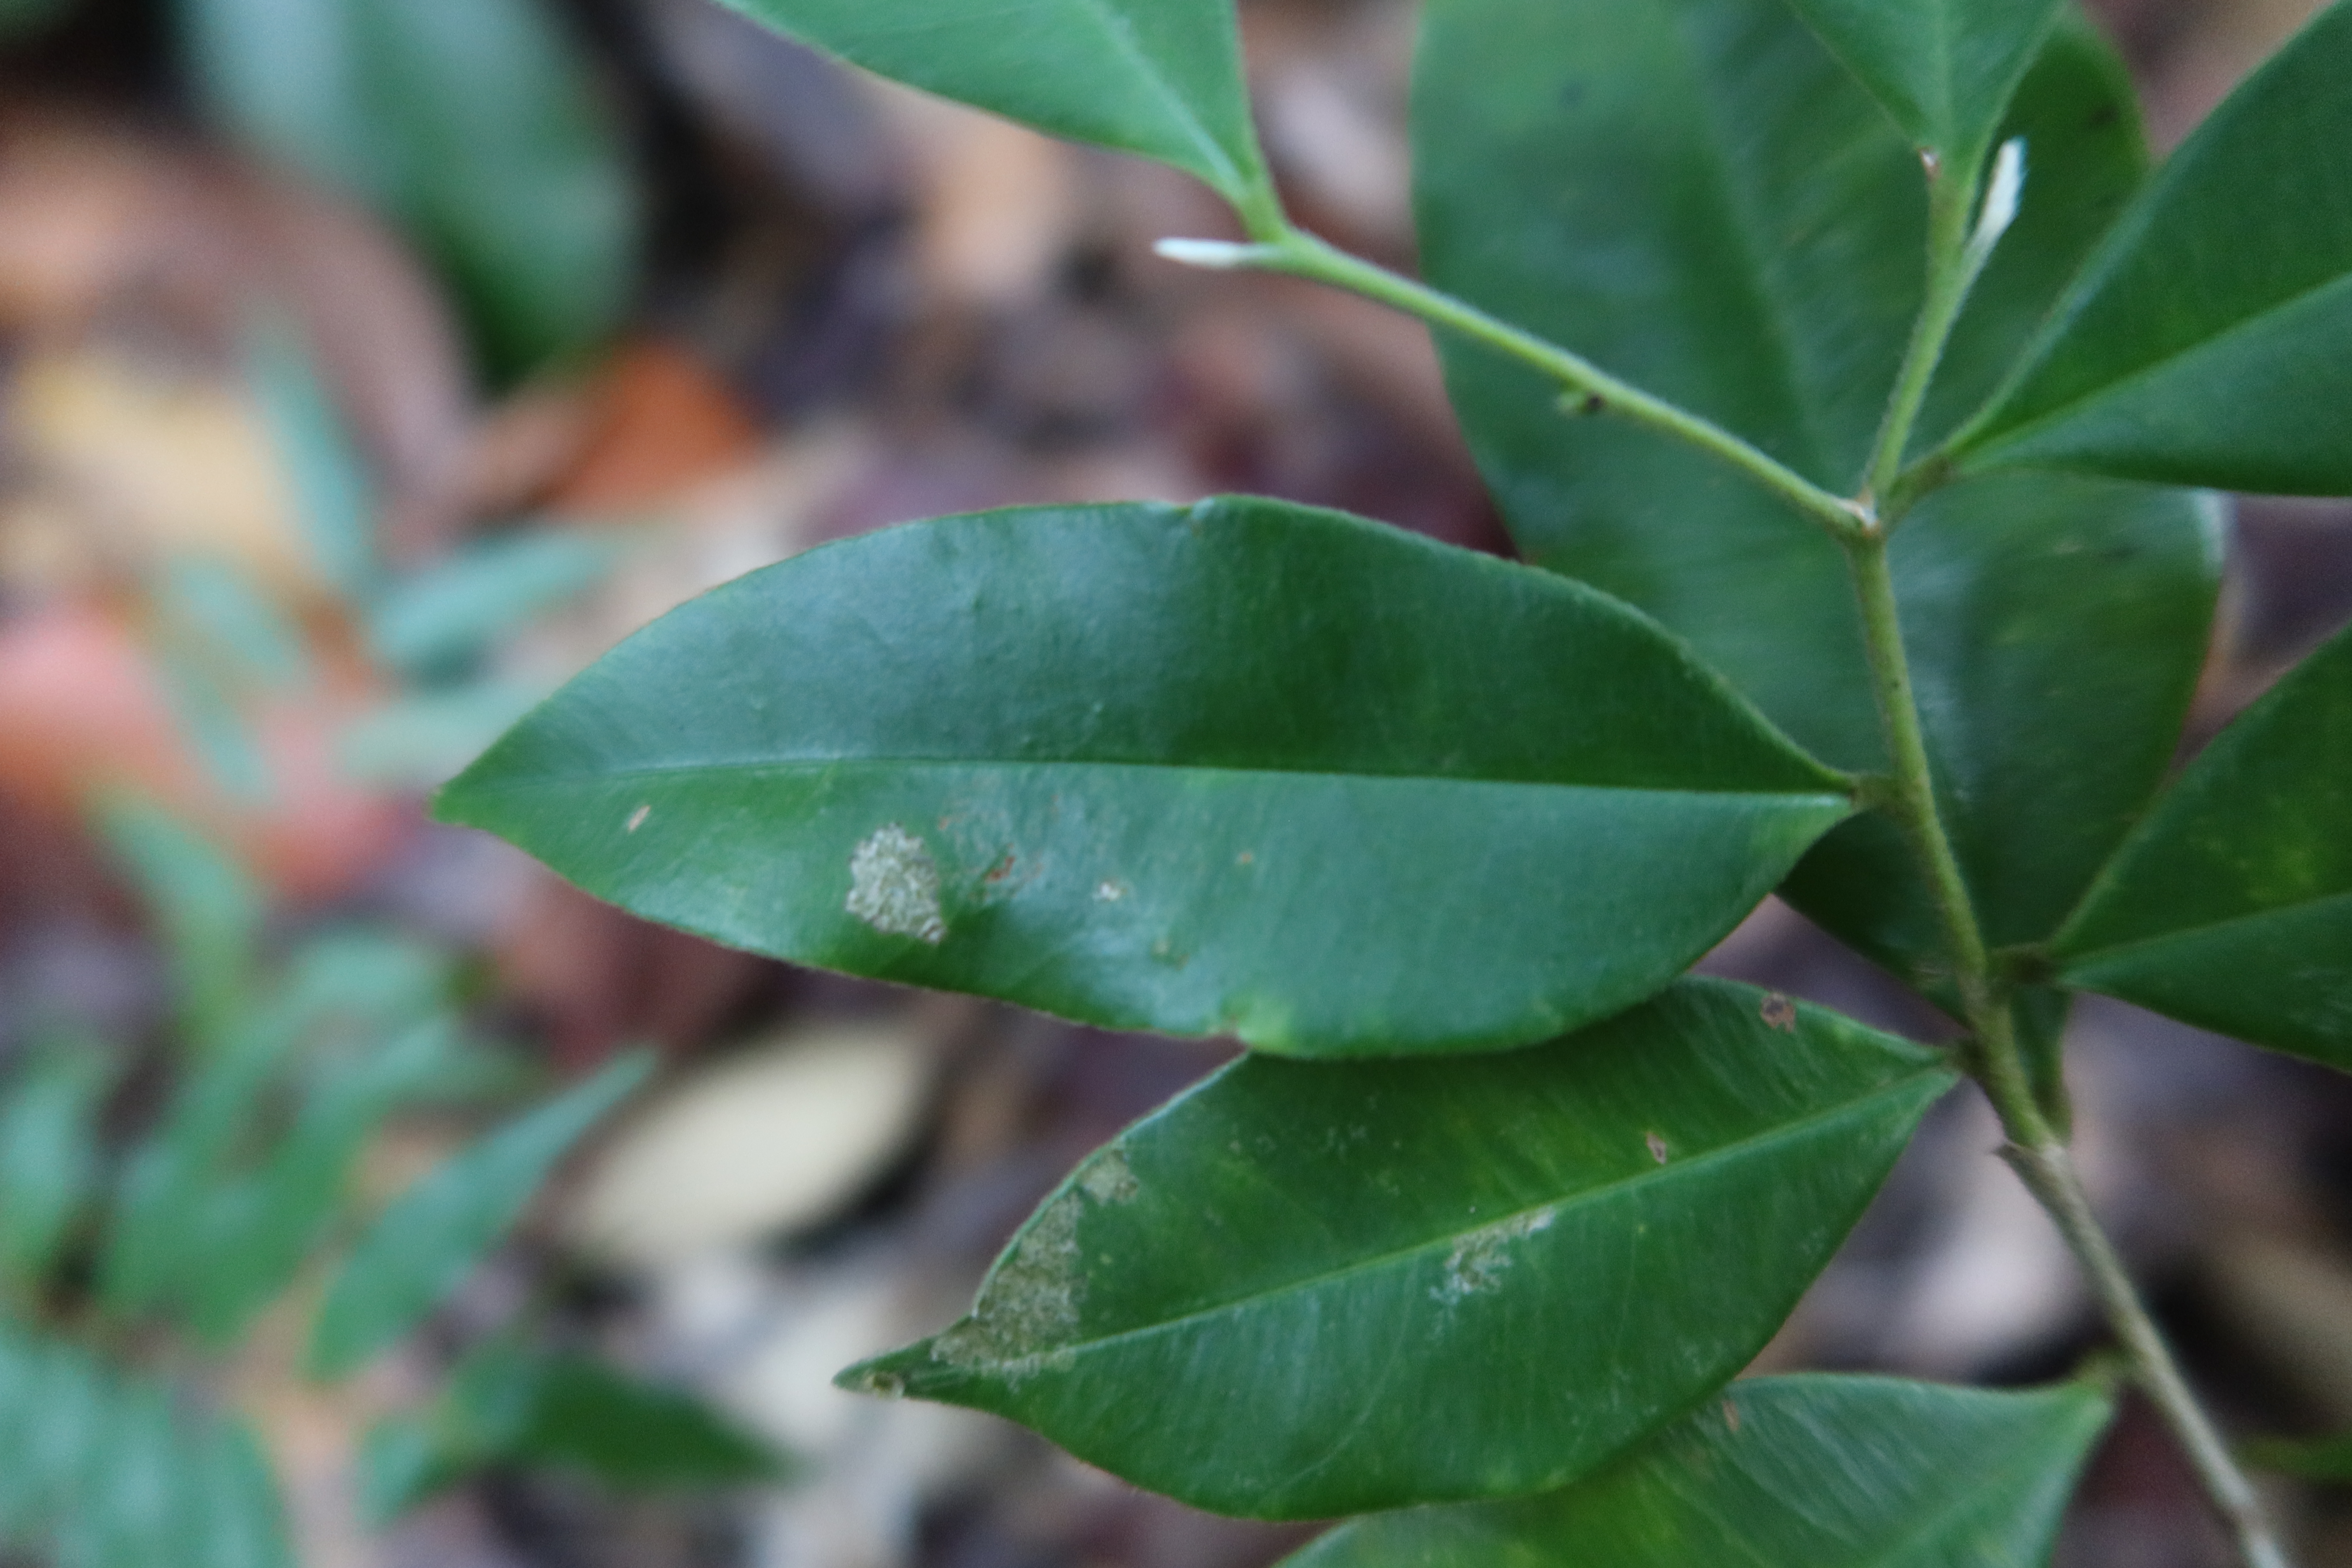
Label: Mealy bugs